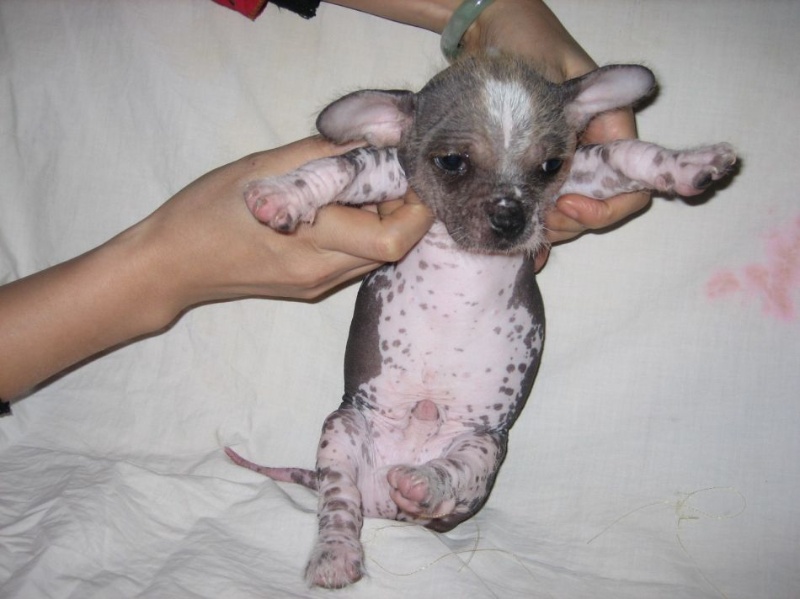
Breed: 234-n000093-Chinese_Crested_Dog